Killer in Red

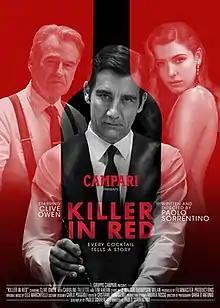

Killer in Red is a 2017 Italian short film directed by Paolo Sorrentino and starring Clive Owen. It is based on an original story by J. Walter Thompson. It is also an advertisement for Campari.